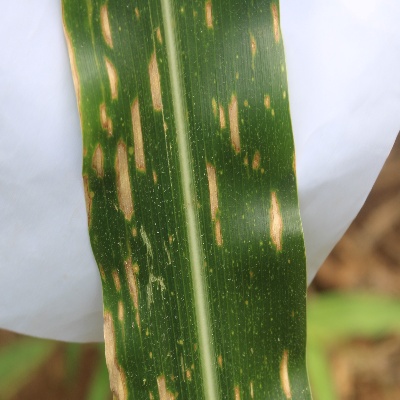
Crop: Maize
Condition: leaf spot